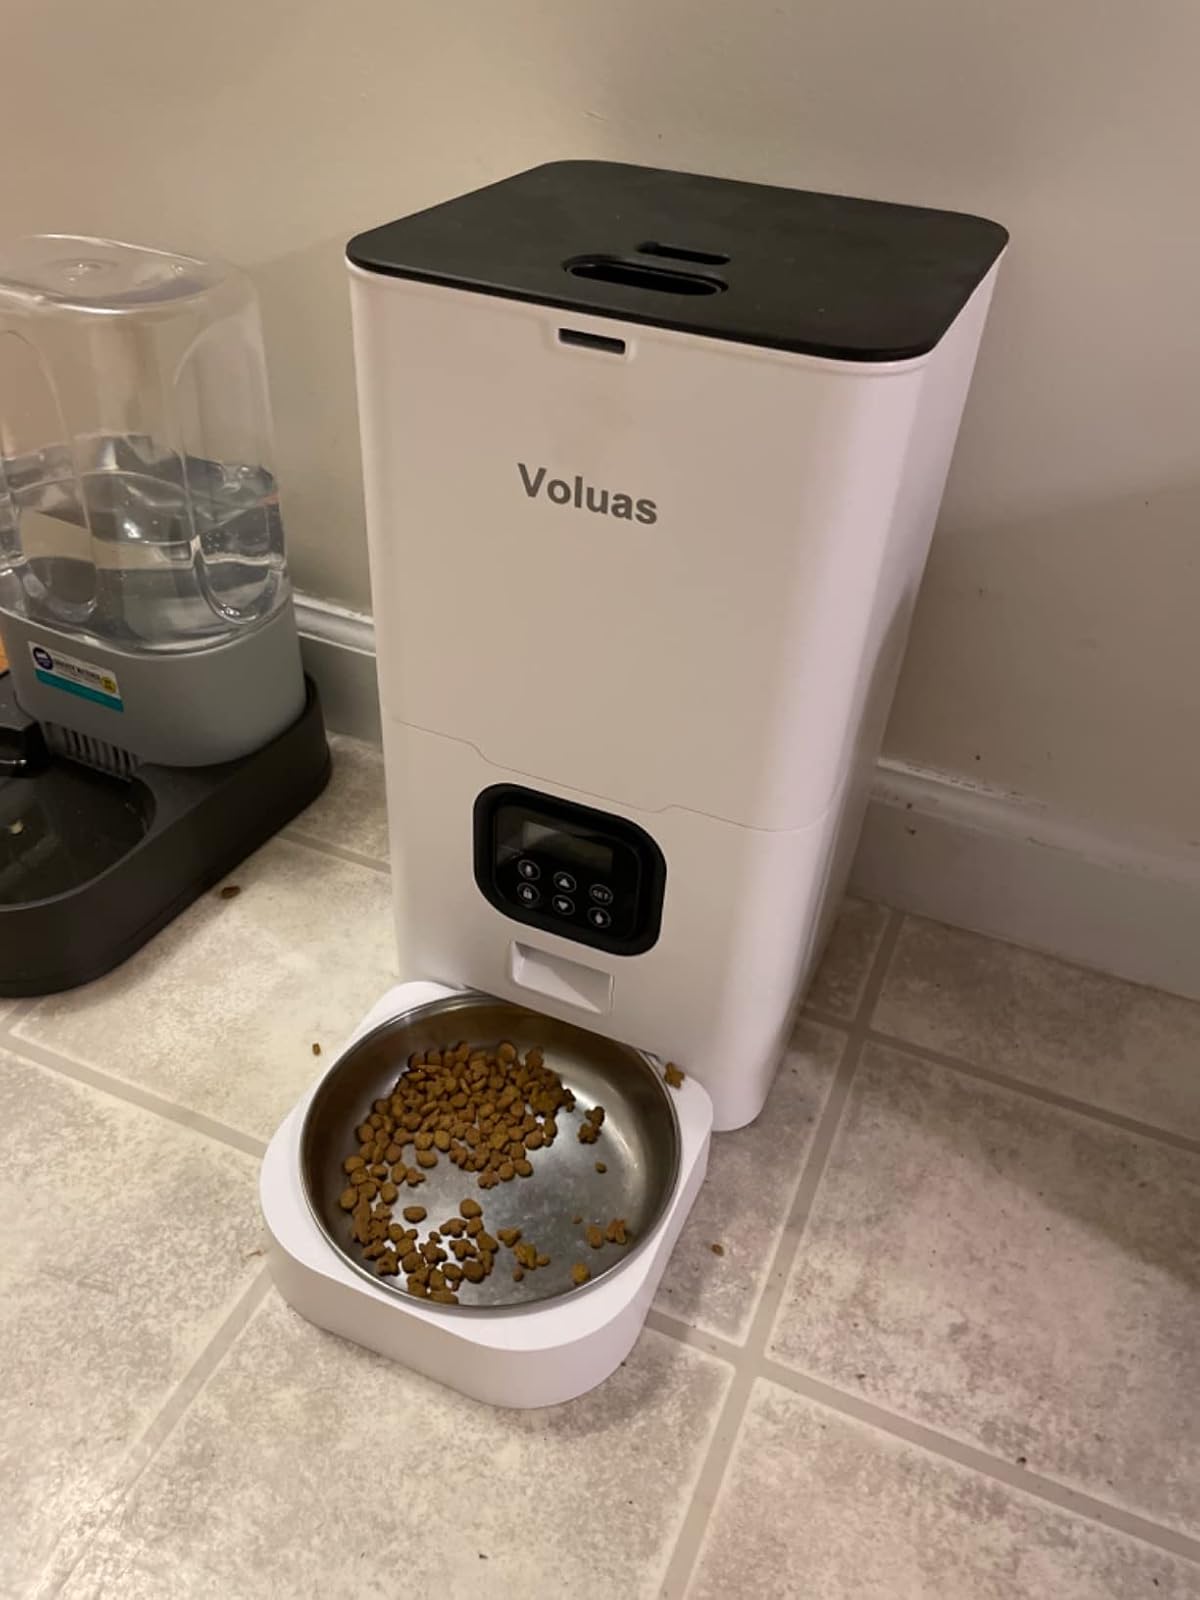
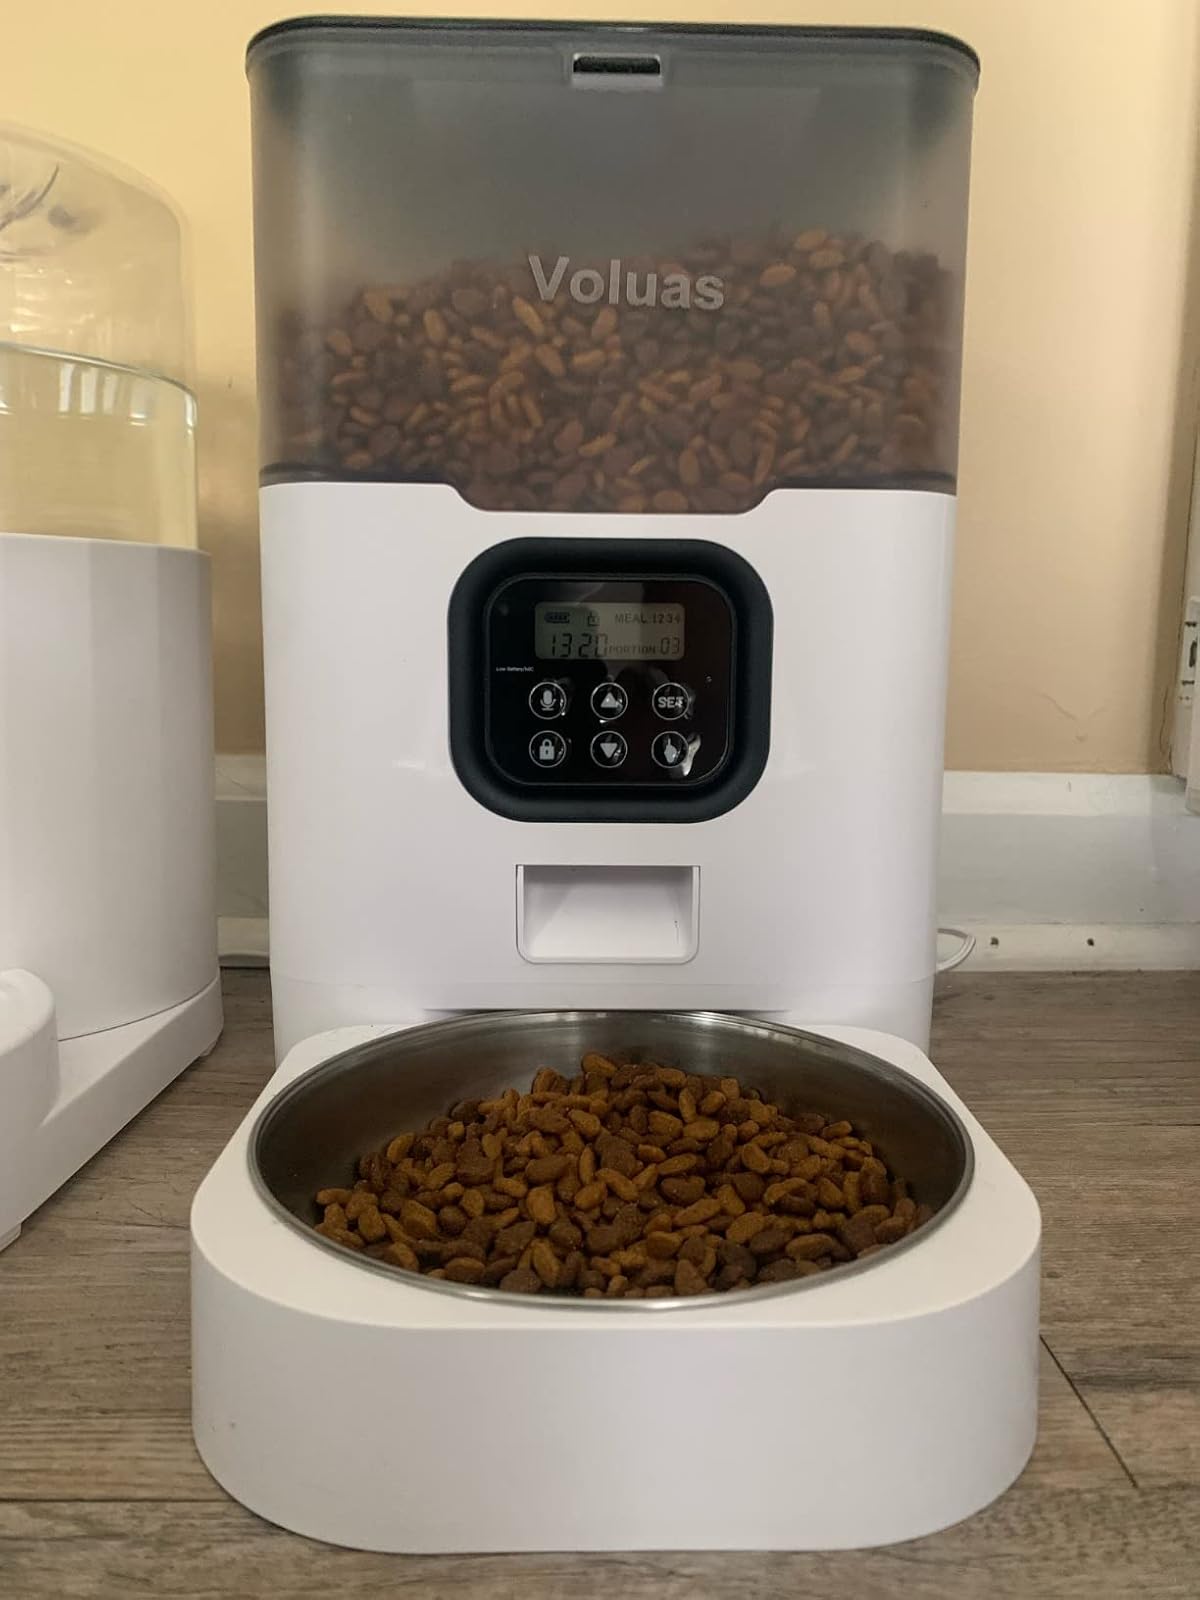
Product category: items_feeder
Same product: no